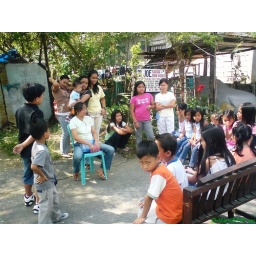
The boy behind that kid in orange and white T-Shirt was finally back in their 'extra-ordinary' classroom. Hehehe...